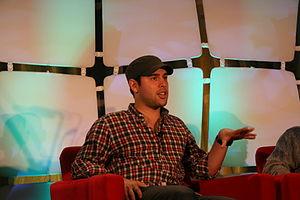
"Scott Samuel ""Scooter"" Braun est un entrepreneur américain, agent artistique, investisseur, philanthrope, et producteur musical. Fondateur de la société de médias et de divertissements SB Projects, Braun représente Justin Bieber, Demi Lovato, Ariana Grande, Martin Garrix, Psy, Carly Rae Jepsen, Dan + Shay, Zac Brown Band, Kanye West, et Tori Kelly entre autres. Il a été nommé pour un Grammy award en 2016. Braun est également cofondateur du studio de films humoristiques, Mythos Studios, avec le producteur hollywoodien David Maisel.